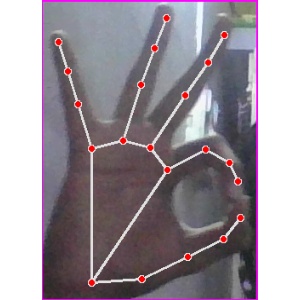
अक्षर: ण